Christmas Is Cancelled

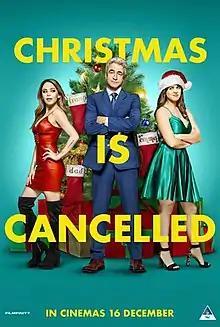
Theatrical release poster

Christmas Is Cancelled (previously titled The Fight Before Christmas) is a 2021 American romantic comedy film directed by Prarthana Mohan and written by Sara Endsley. It stars Hayley Orrantia, Janel Parrish and Dermot Mulroney in the lead roles. The film is about a girl named Emma, whose father and her high school frenemy start dating, so she embarks on a mission to break up relationship between the happy couple.